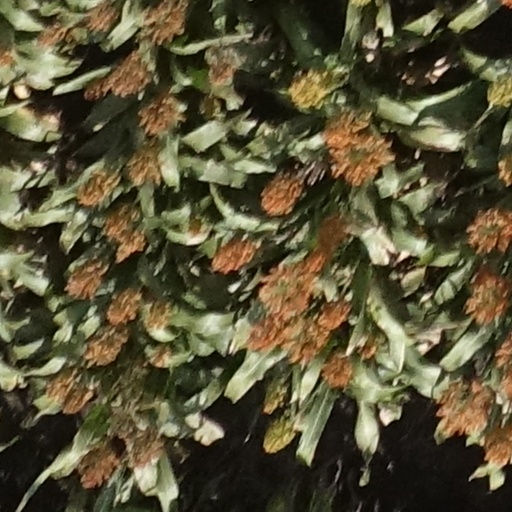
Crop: sorghum